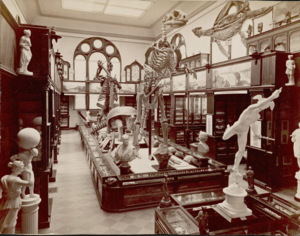
Le Nassau Hall est le plus ancien bâtiment de l'Université de Princeton, dans le New Jersey, aux États-Unis.